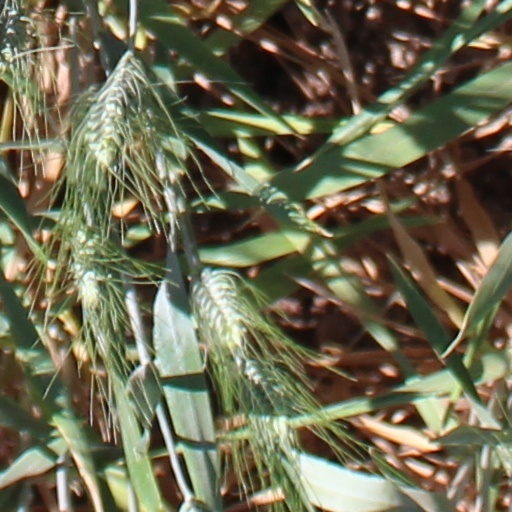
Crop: wheat